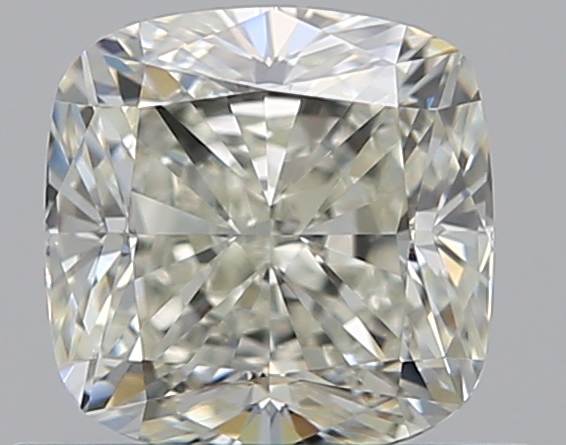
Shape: cushion
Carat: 0.8
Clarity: VVS2
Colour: L
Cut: VG
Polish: EX
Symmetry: VG
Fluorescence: F
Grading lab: GIA
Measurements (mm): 5.07 x 5.06 x 3.59